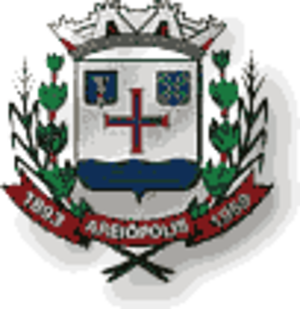
Areiópolis est une municipalité brésilienne de l'État de São Paulo et la Microrégion de Bauru.